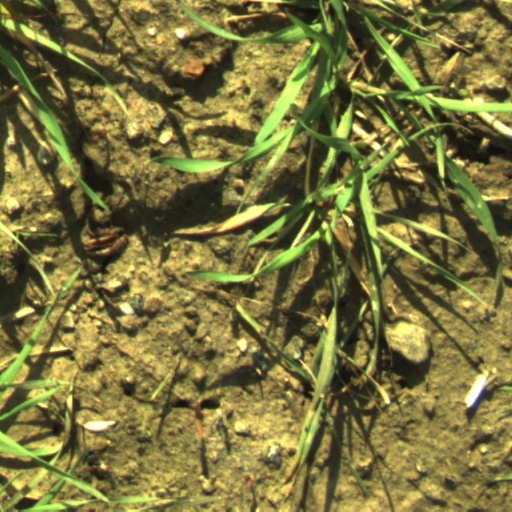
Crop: wheat